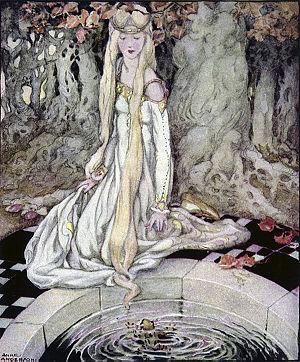
Le Roi Grenouille ou Henri de Fer, Le Roi-Grenouille ou Henri-le-Ferré, ou La Fille du Roi et la Grenouille est un conte populaire allemand. Il s'agit du premier conte apparaissant dans le premier tome des Contes de l'enfance et du foyer, le recueil des frères Grimm.